Fargo season 2

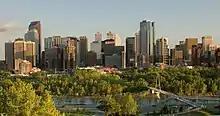
Downtown Calgary skyline, pictured in 2007. The city's central business district and Kensington neighborhood doubled for Kansas City, Luverne, and Sioux Falls.

Continuing his services from season one, Dana Gonzales oversaw production of the show's second season. The cinematographer took cues from William Eggleston to develop a retro visual palette. To achieve this quality, Gonzales relied on vintage practical lighting technology, and captured scenes with an Arri ALEXA camera, retrofitted with vintage Cooke lenses. In one section of Calgary where they were filming, camera crew replaced each sodium-lamp street light with tungsten light bulbs, a lighting style Gonzalez chose intending for a more immersive experience. As well, the production employed split screen effects to streamline the narrative during transitions after Hawley viewed the thriller film "The Boston Strangler" (1968) for reference. Gonzales said: "We felt that split-screen would be an incredible way to track all these characters and locations within the episode: Where's the Gerhardt family? Where are the guys from Kansas City? Where's Peggy? Where's Ed?"